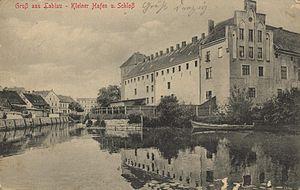
Polessk est une ville de l'oblast de Kaliningrad, en Russie, et le centre administratif du raïon Polesski. Sa population s'élevait à 7 434 habitants en 2013.